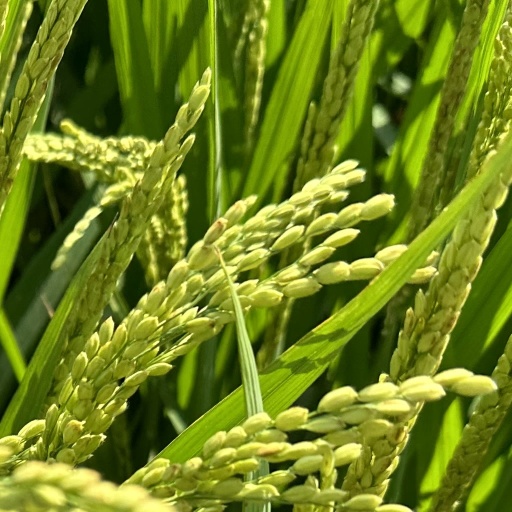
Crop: rice